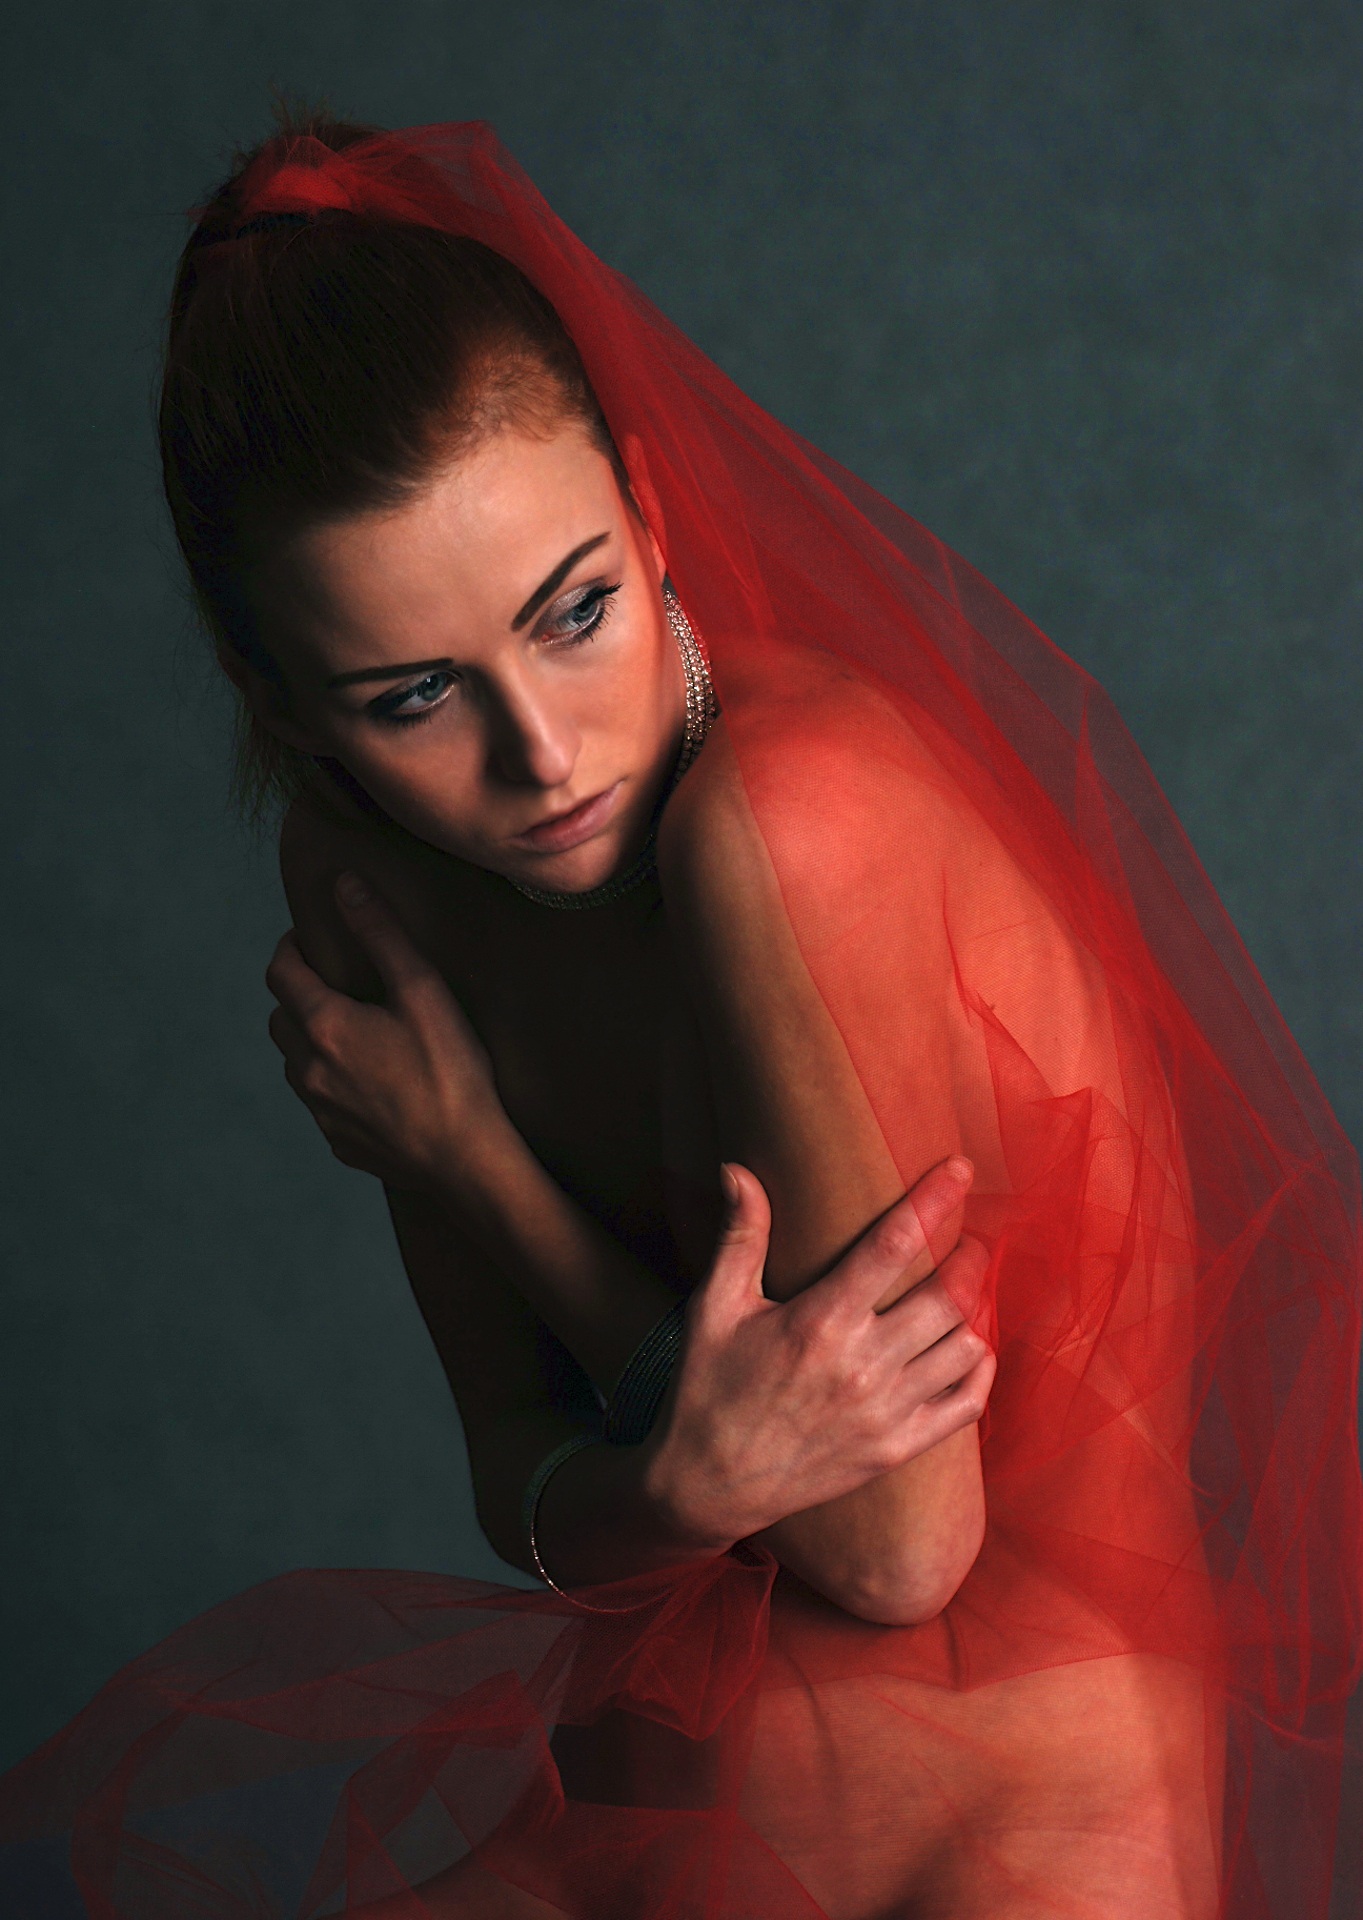
girl, woman, portrait, model, red, color, darkness, lady, meditation, hands, beauty, character, tulle, the fear, art model